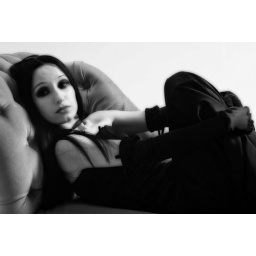
Yes this one again - but now in black and white